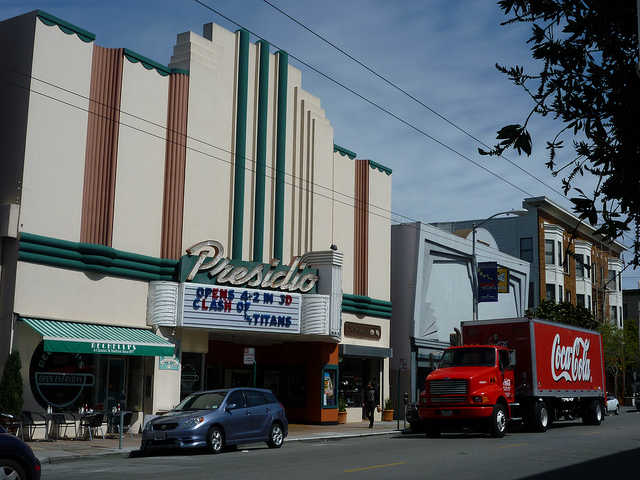
user: Given an image and a question. Answer the question in a short answer. Question: What is the popular brand of soda? Short Answer:
assistant: coca cola